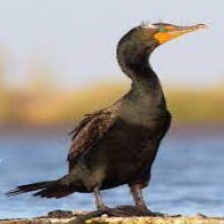
Species: DOUBLE BRESTED CORMARANT
Scientific name: PHALACROCORAX AURITUS